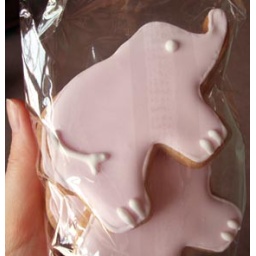
Sugar cookies covered in pale pink royal icing with white details. Gift for my colleague's one-year old daughter.